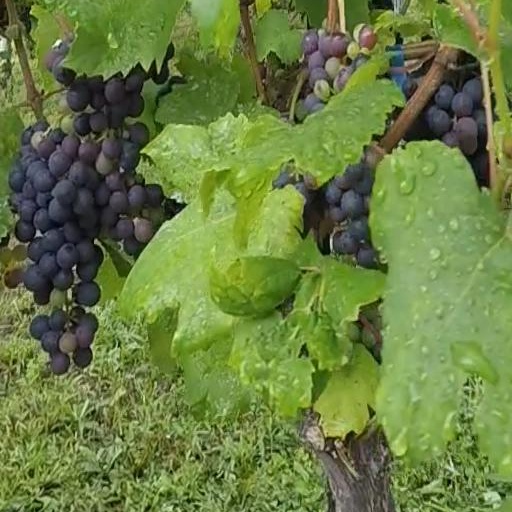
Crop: grape